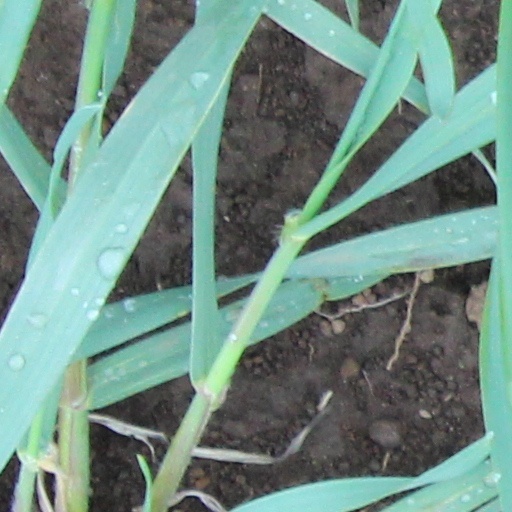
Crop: wheat